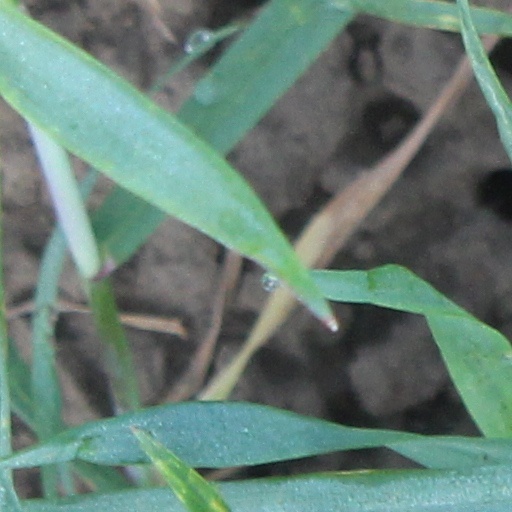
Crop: wheat